Adrian (costume designer)

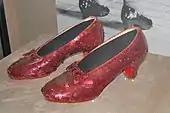
The original Adrian-designed ruby slippers used in The Wizard of Oz; now on display at the Smithsonian

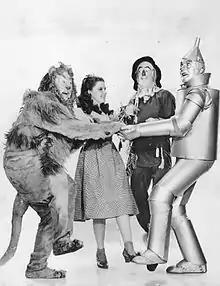
Adrian's costume designs for "The Wizard of Oz" (1939), L–R: Bert Lahr, Judy Garland, Ray Bolger, and Jack Haley

Adrian was brought to Hollywood in November 1924 by Rudolph Valentino's wife Natacha Rambova to design costumes for "The Hooded Falcon". The Valentino company dissolved, and Adrian's first screen credit was for the Constance Talmadge comedy "Her Sister from Paris". In 1925, Adrian was hired as a costume designer by Cecil B. DeMille's independent film studio. In 1928, DeMille moved to Metro-Goldwyn-Mayer, and Adrian was provisionally hired as a costume designer for M-G-M. After a few months, he signed a contract as head designer, ultimately remaining for thirteen years and 200 films.